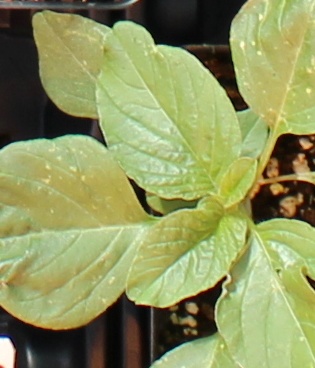
Label: Redroot Pigweed